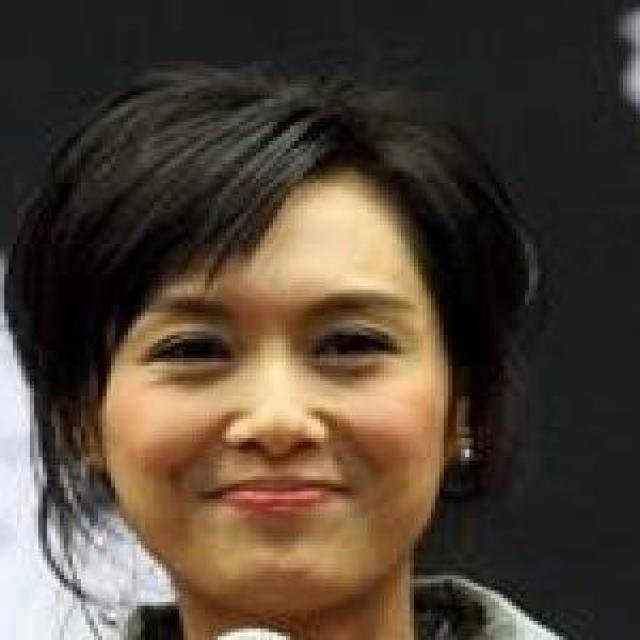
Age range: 21-44